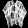
Label: Coat